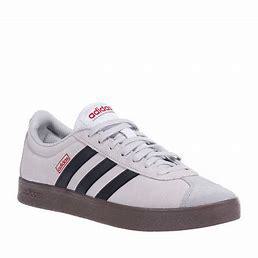
Brand: Adidas
Model: VL Court 2